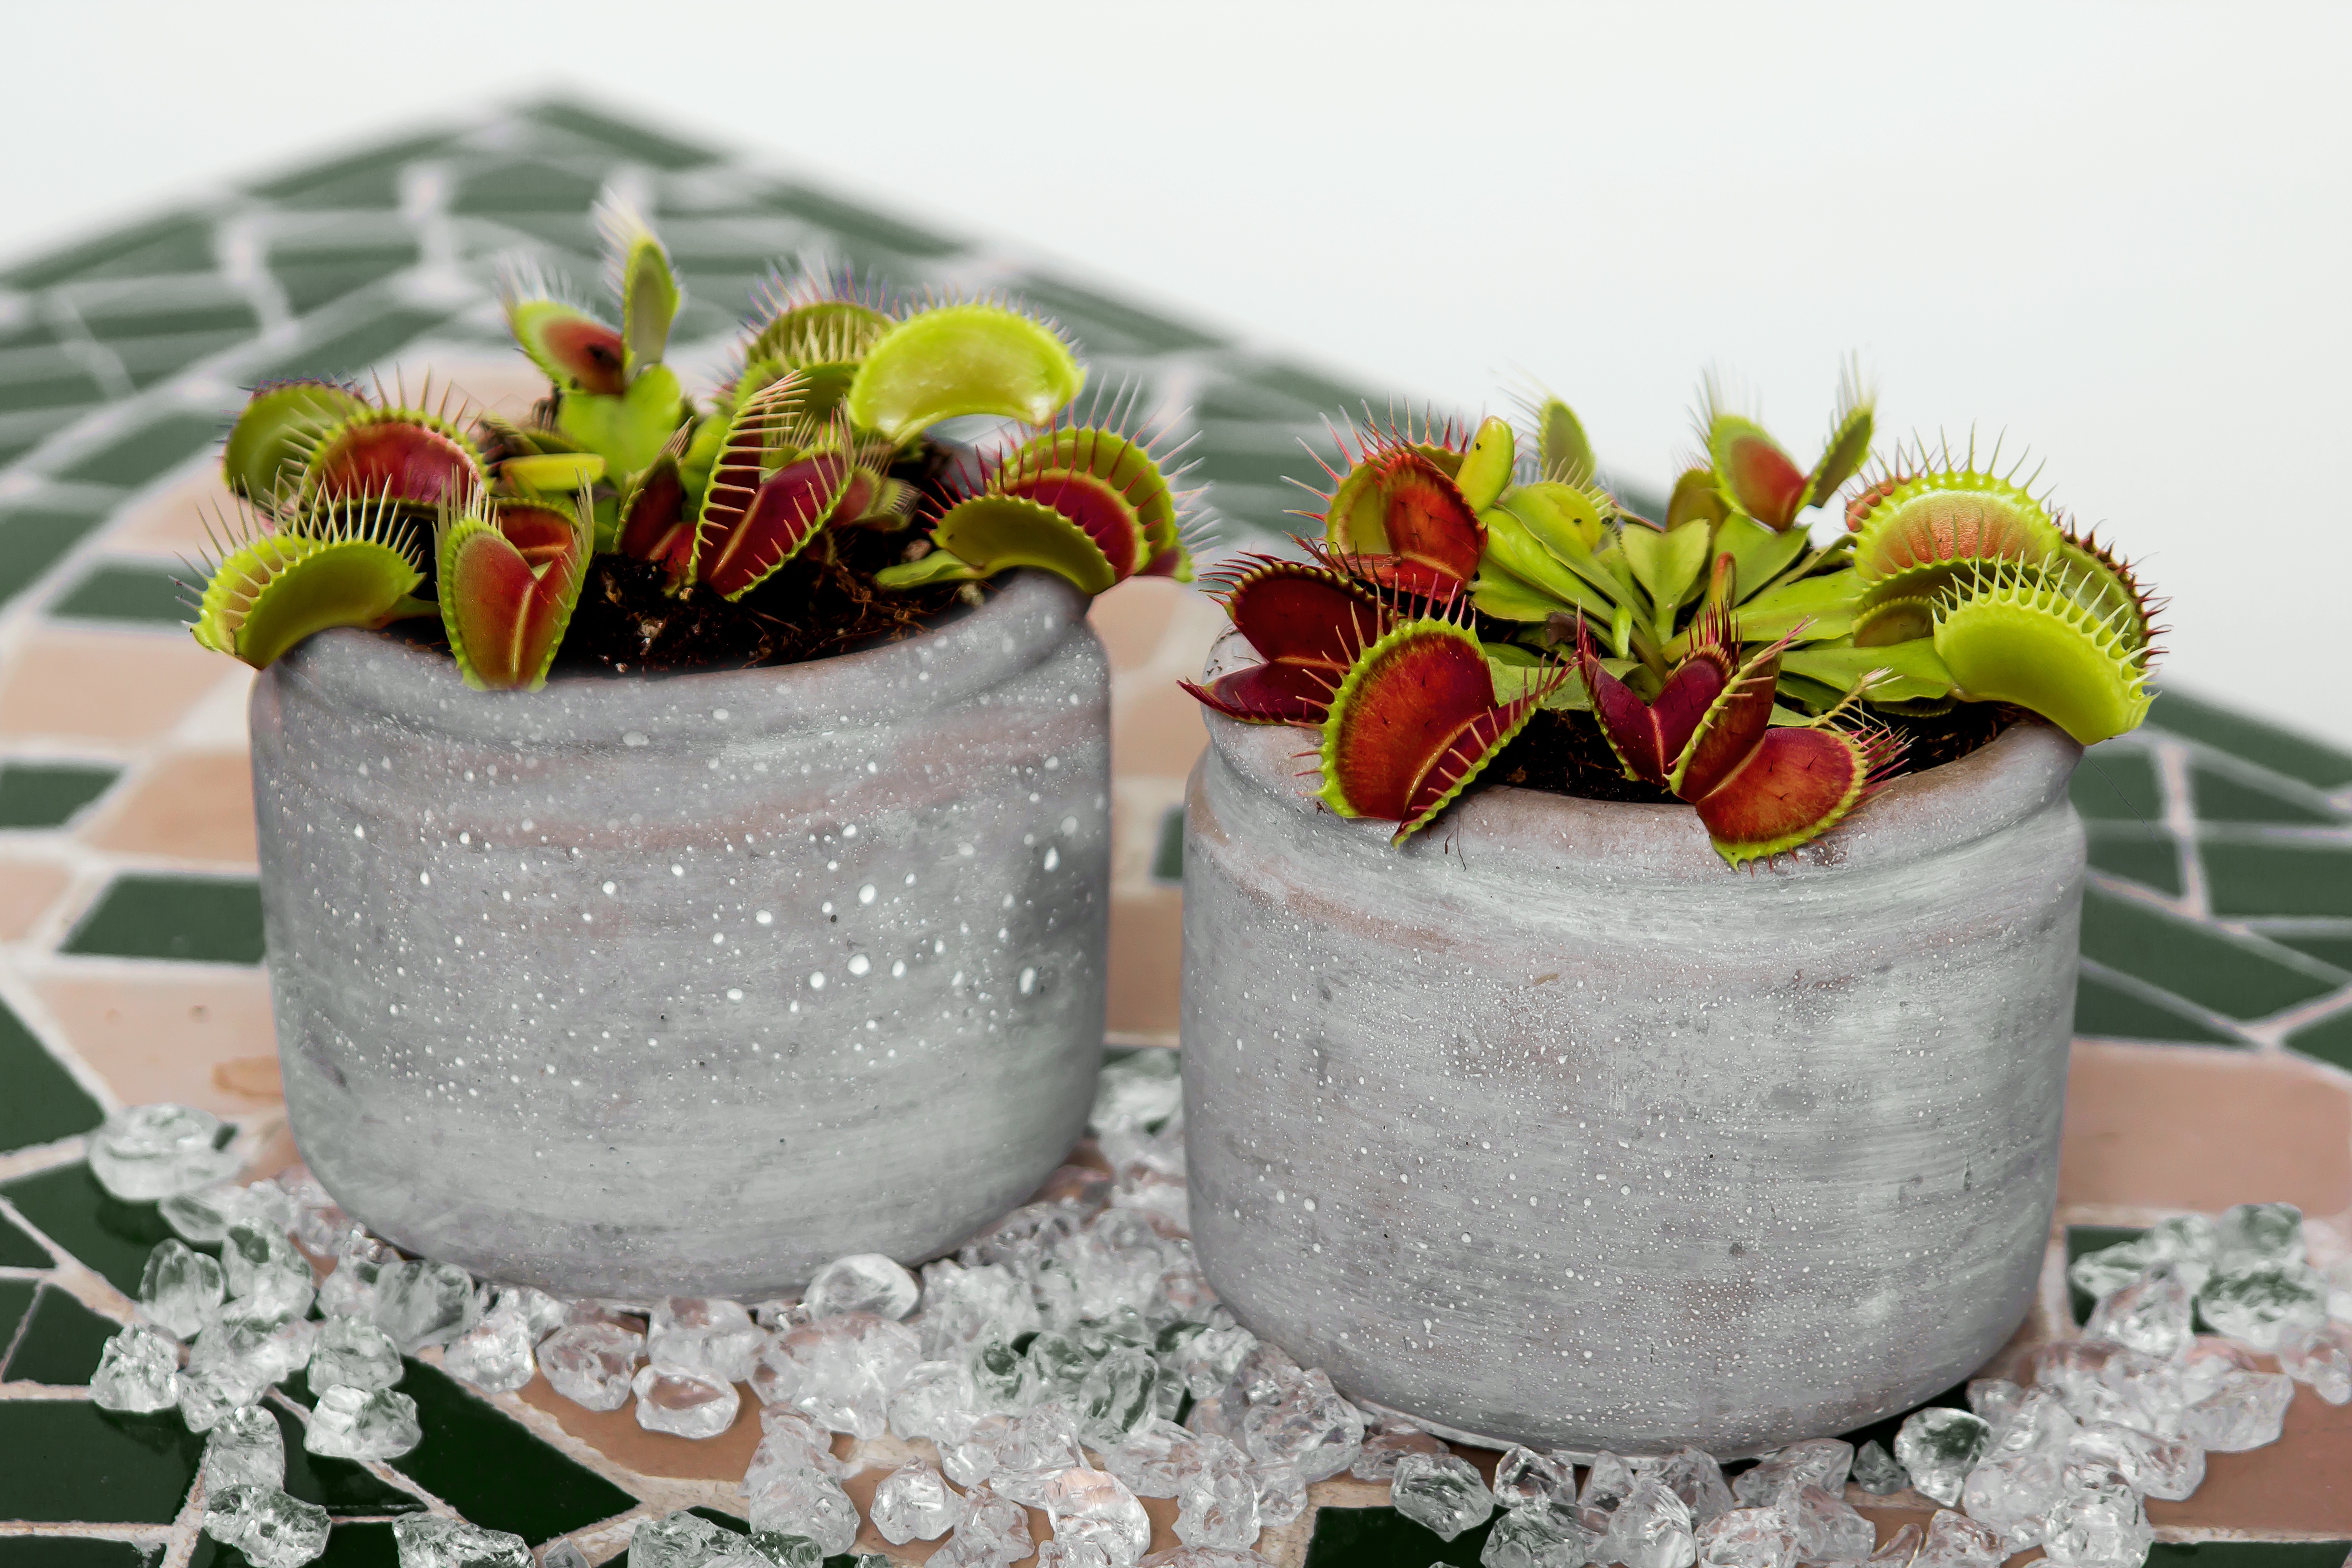
nature, plant, flower, food, produce, lighting, flora, flowerpot, carnivore, floristry, floral design, venus flytrap, centrepiece, flower arranging